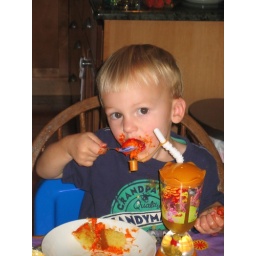
Grandma's Pooh bear cake is gobbled by the b'day boy